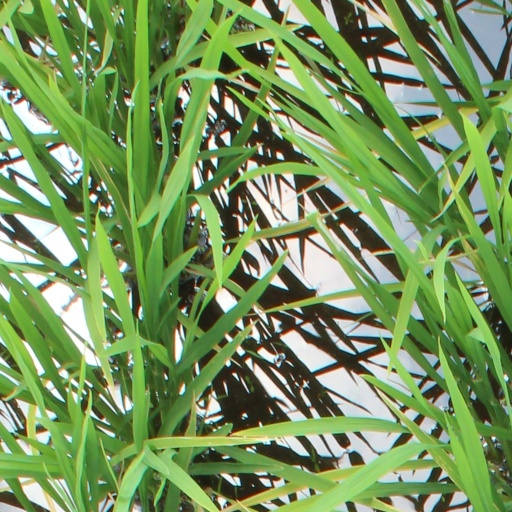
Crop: rice